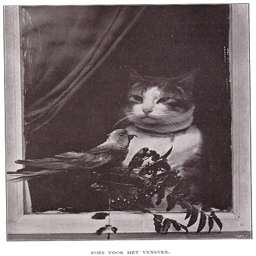
A cat standing in a window behind a bird.
A black and white photo of a cat by a window and a bird perching on a plant.
A cat in a window looking at a bird.
A cat is looking out the window at a bird.
A cat is peering out a window while a bird rests upon a branch.